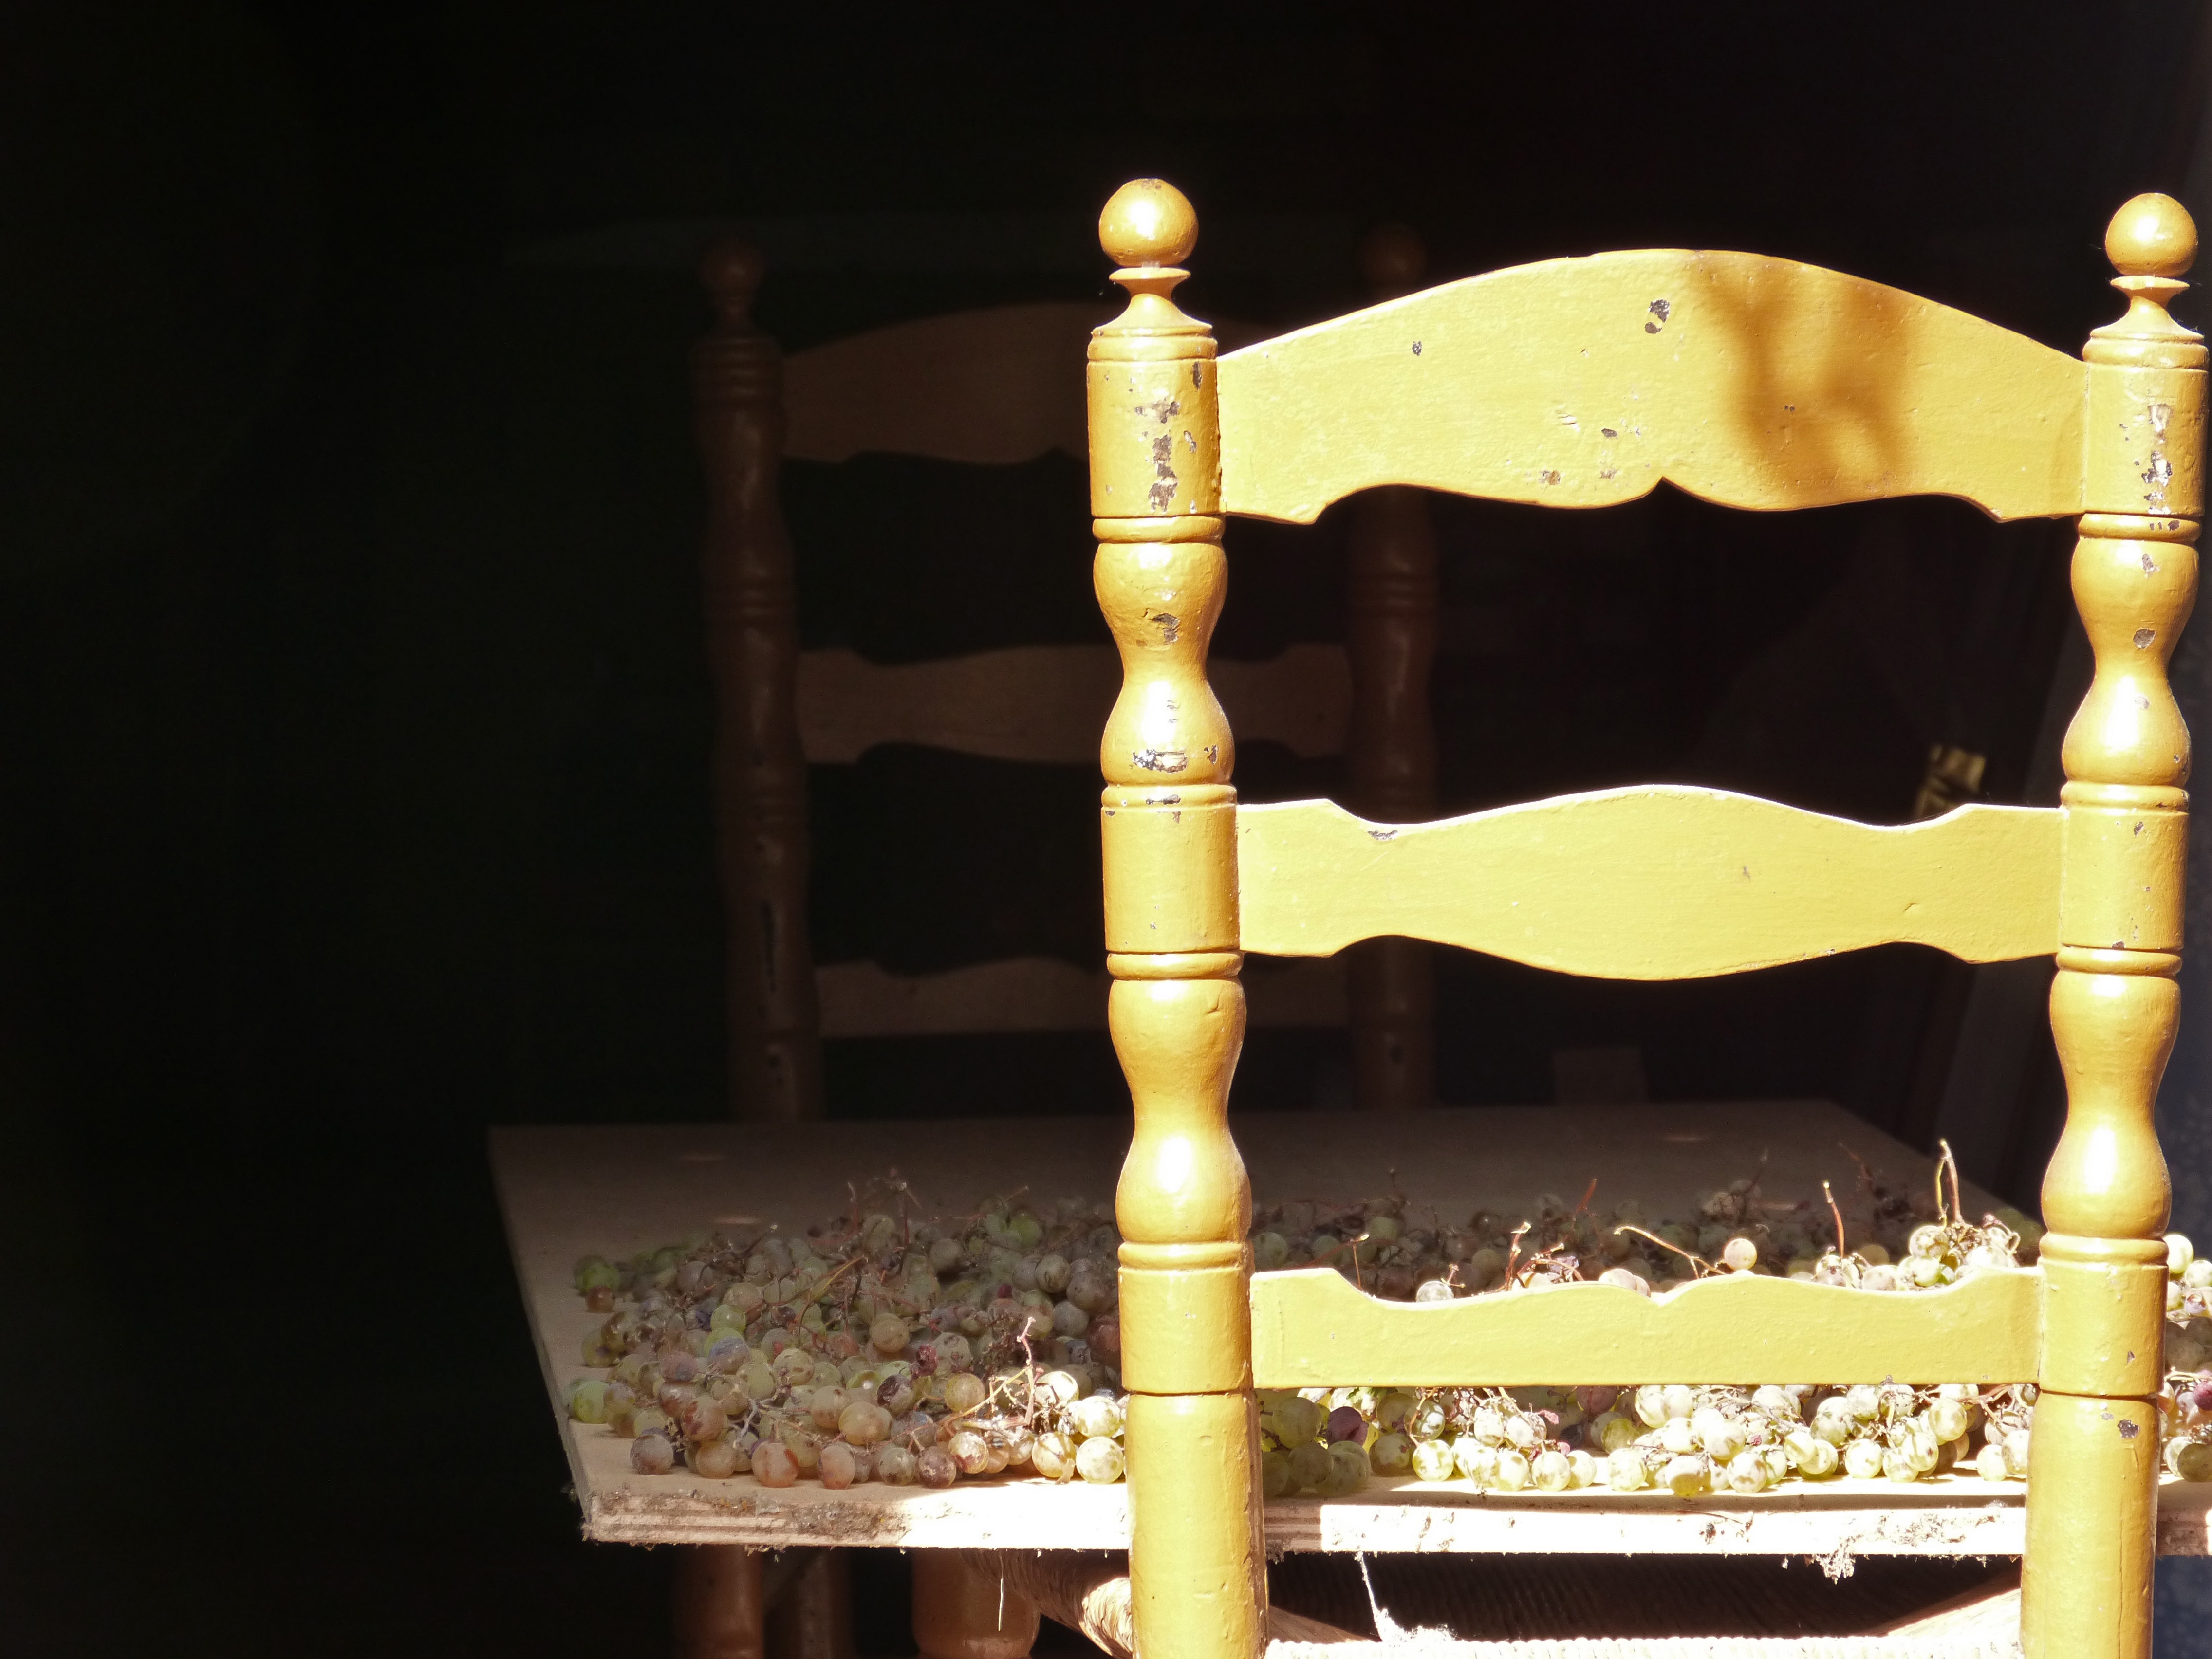
wood, grape, lighting, drying, crafts, temple, raisins